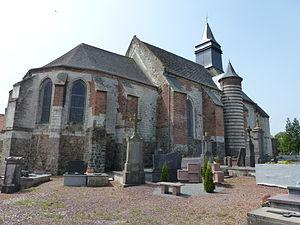
Senlis (Pas-de-Calais, Fr) église Notre- Dame PA00108430 vue latérale This building is indexed in the Base Mérimée, a database of architectural heritage maintained by the French Ministry of Culture,
Cet article recense une partie des monuments historiques du Pas-de-Calais, en France.